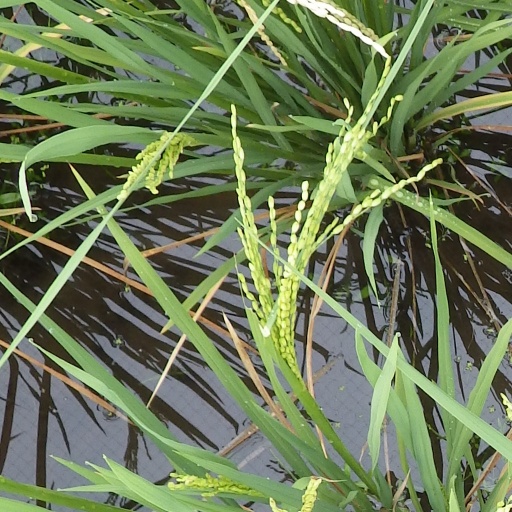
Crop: rice